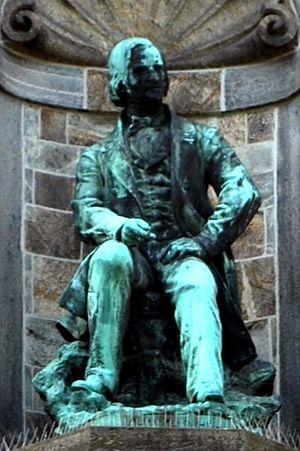
Johan Christian Dahl, né le 24 février 1788 à Bergen et mort le 14 octobre 1857 à Dresde, est un peintre paysagiste norvégien.